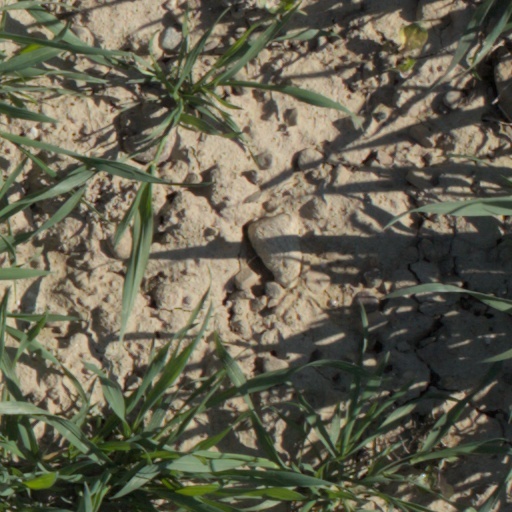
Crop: wheat